Battle of Csorna

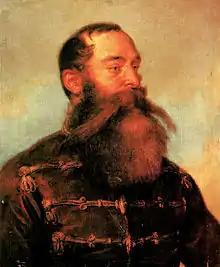
Brocky Károly: Kmety György

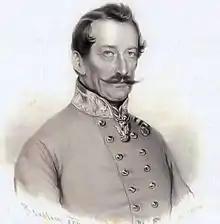
Franz Wyss

General Görgei sent the VII. corps led by General Poeltenberg to Győr and a detached division led by Colonel György Kmety to Pápa. Their mission was to gather reliable information on the enemy's strength and to impede his advance through smaller and greater skirmishes in the region of Hédervár, Öttevény, Kapuvár etc.